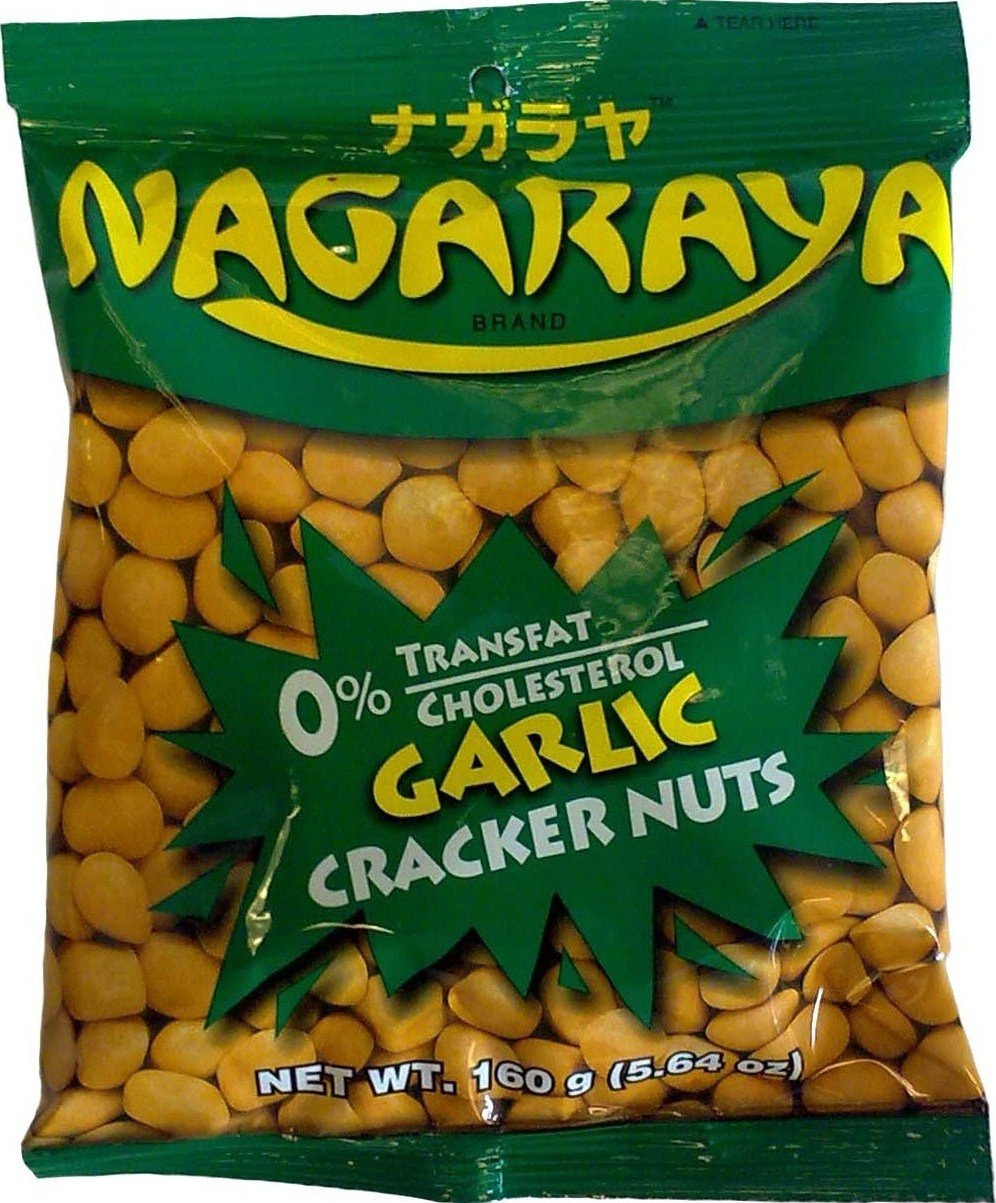
Item Name: Nagaraya Snack Cracker, Garlic, 7-Ounce (Pack of 8)
Value: 56.0
Unit: Ounce

Price: 7.5